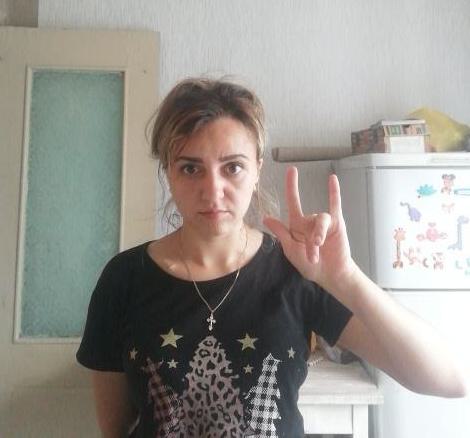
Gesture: rock